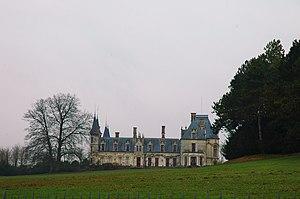
Un certain nombre d'œuvres cinématographiques et télévisuelles ont été tournés dans le département de la Somme.
Cet article recense les monuments historiques de la Somme, en France.
Regnière-Écluse est une commune française située dans le département de la Somme, en région Hauts-de-France.